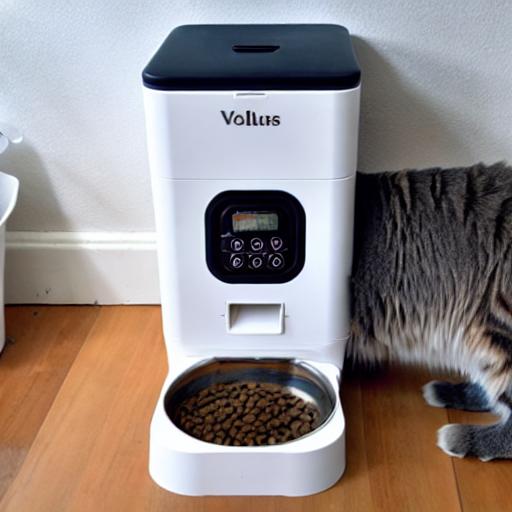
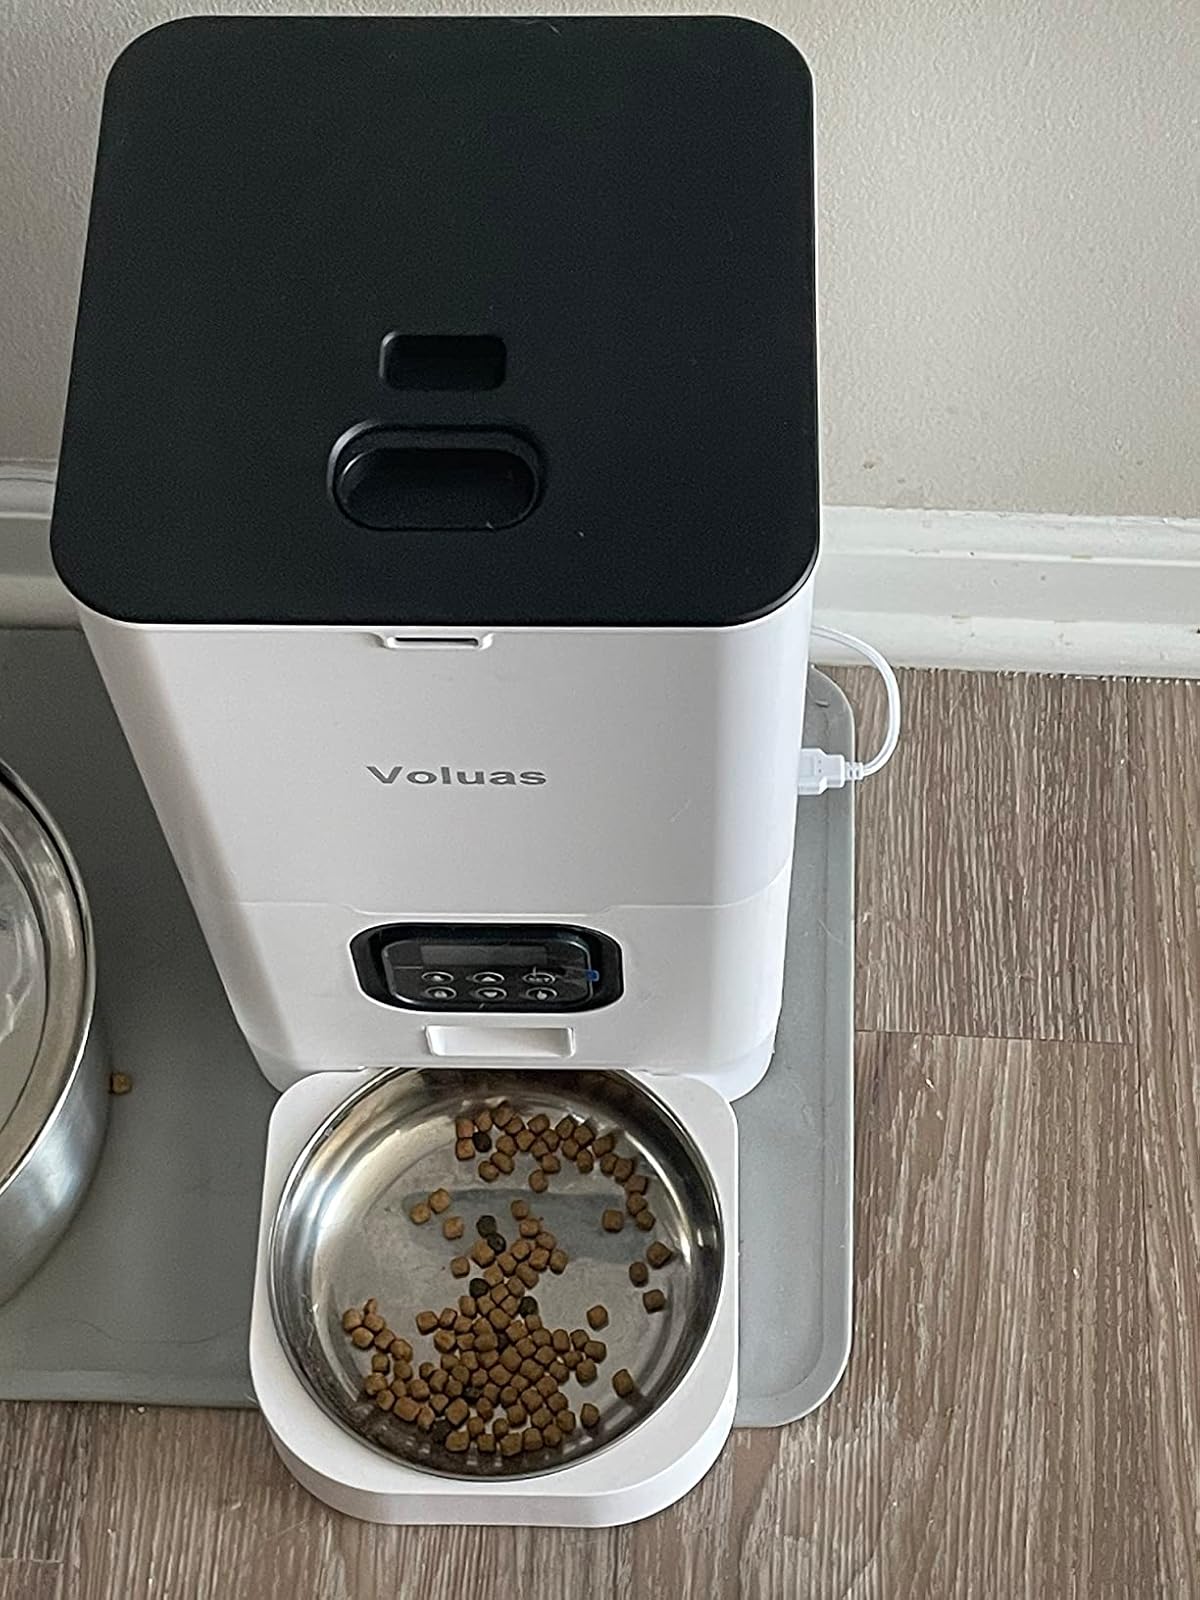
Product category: items_feeder
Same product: no